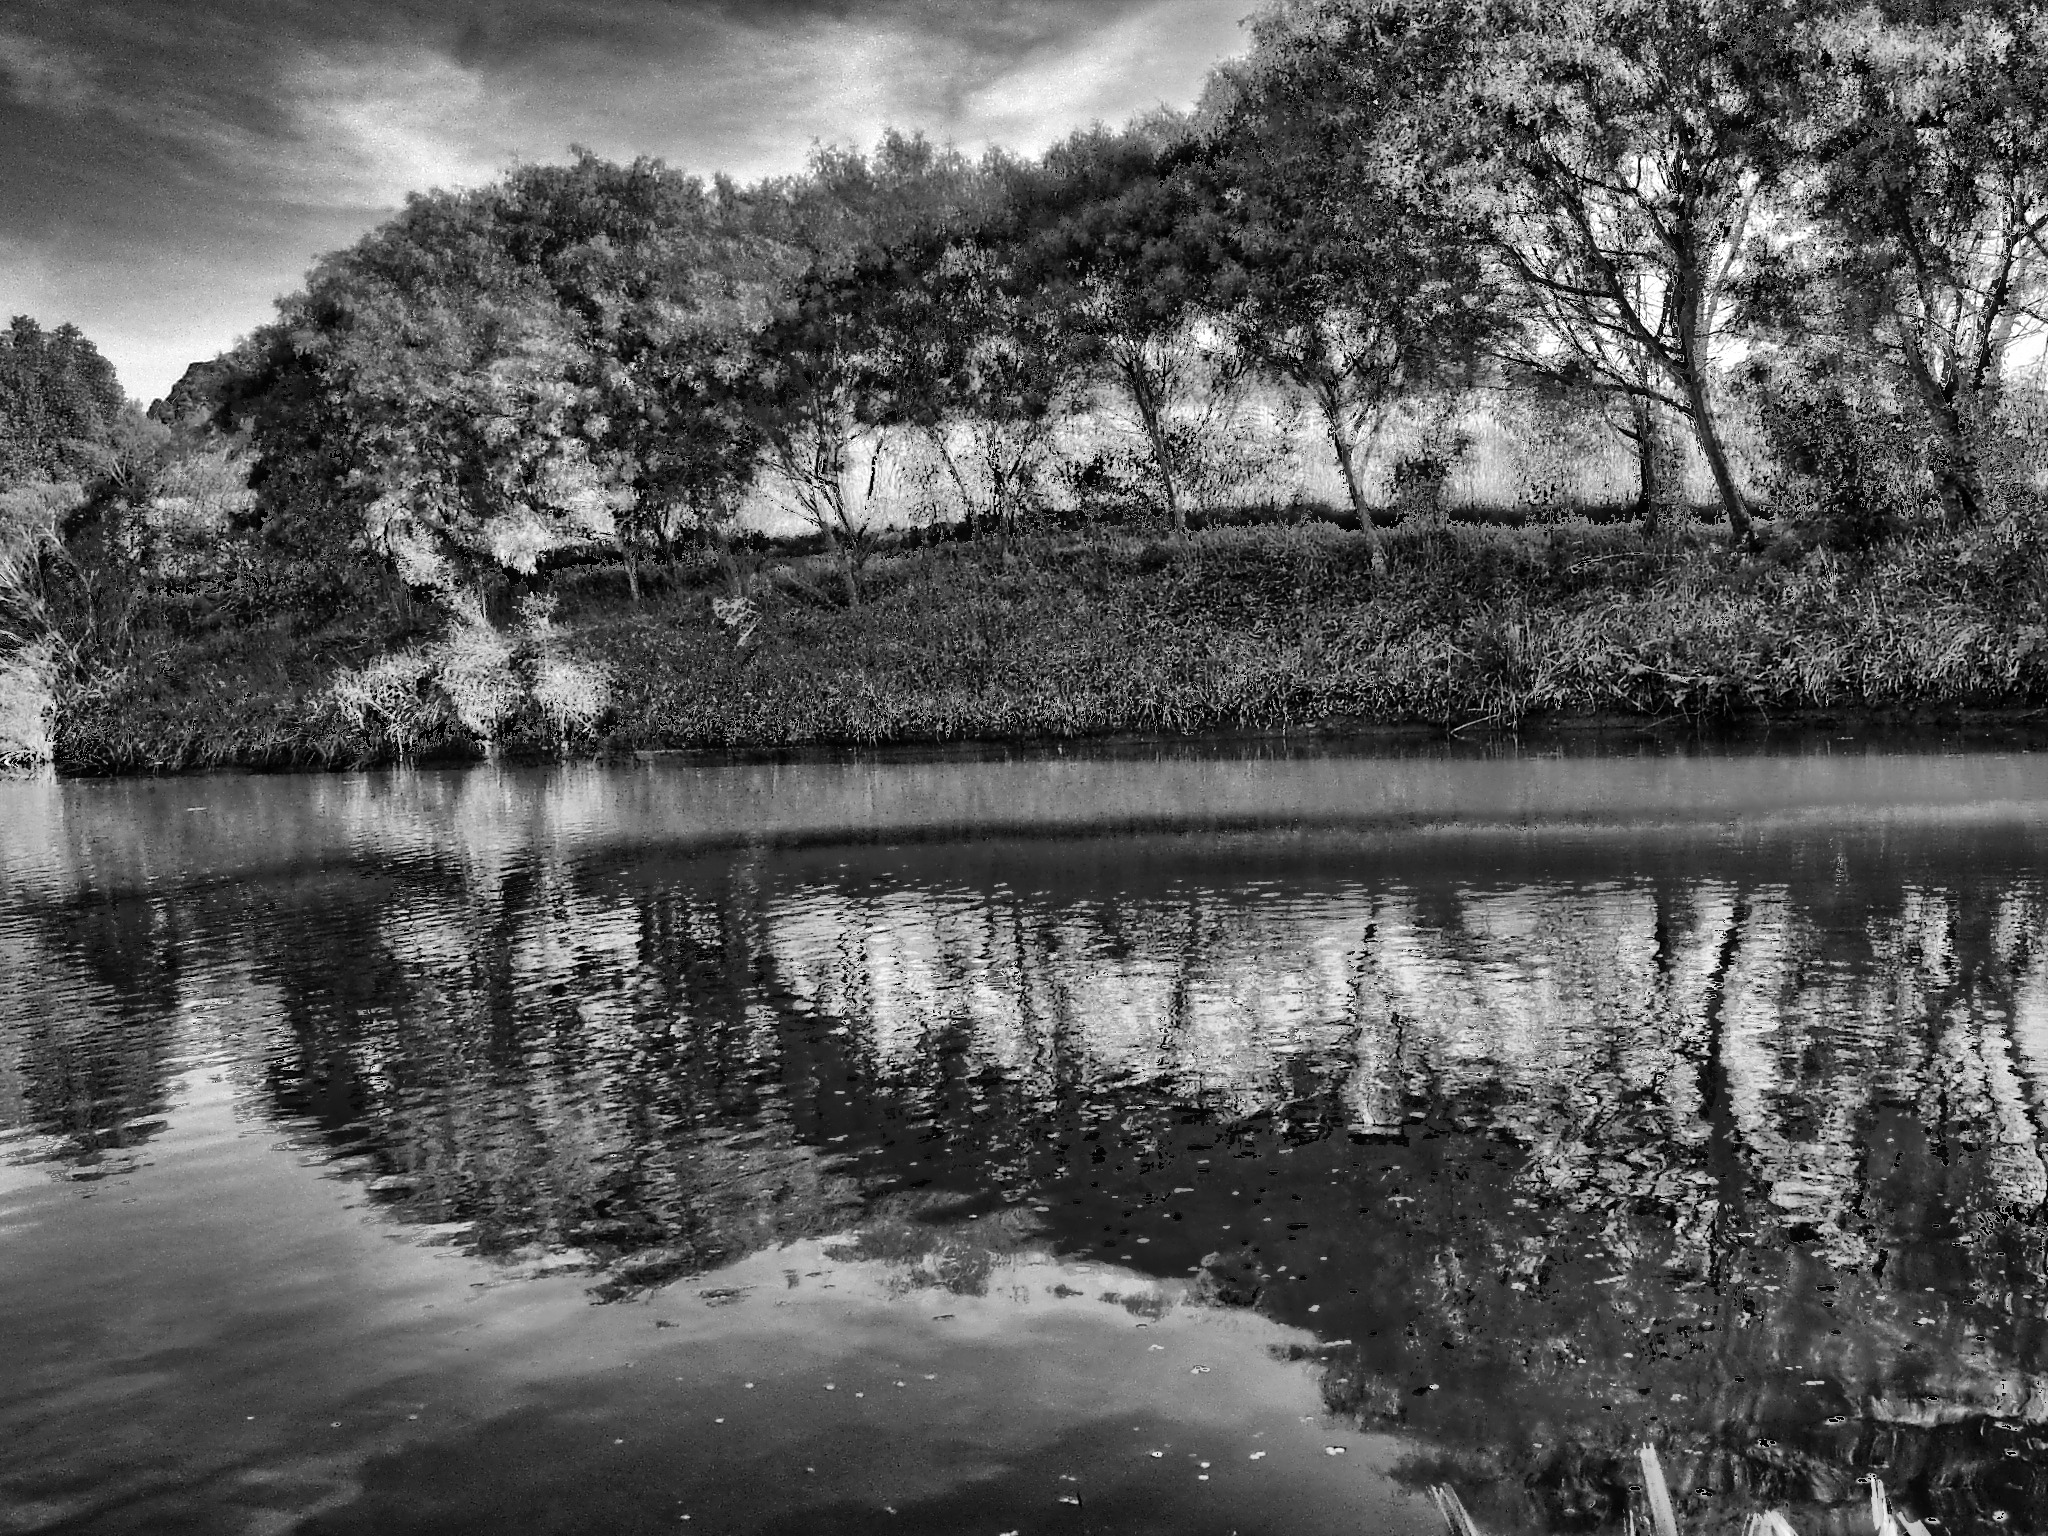
landscape, tree, water, nature, black and white, plant, photography, flower, lake, river, reflection, monochrome, trees, monochrome photography, atmospheric phenomenon, woody plant